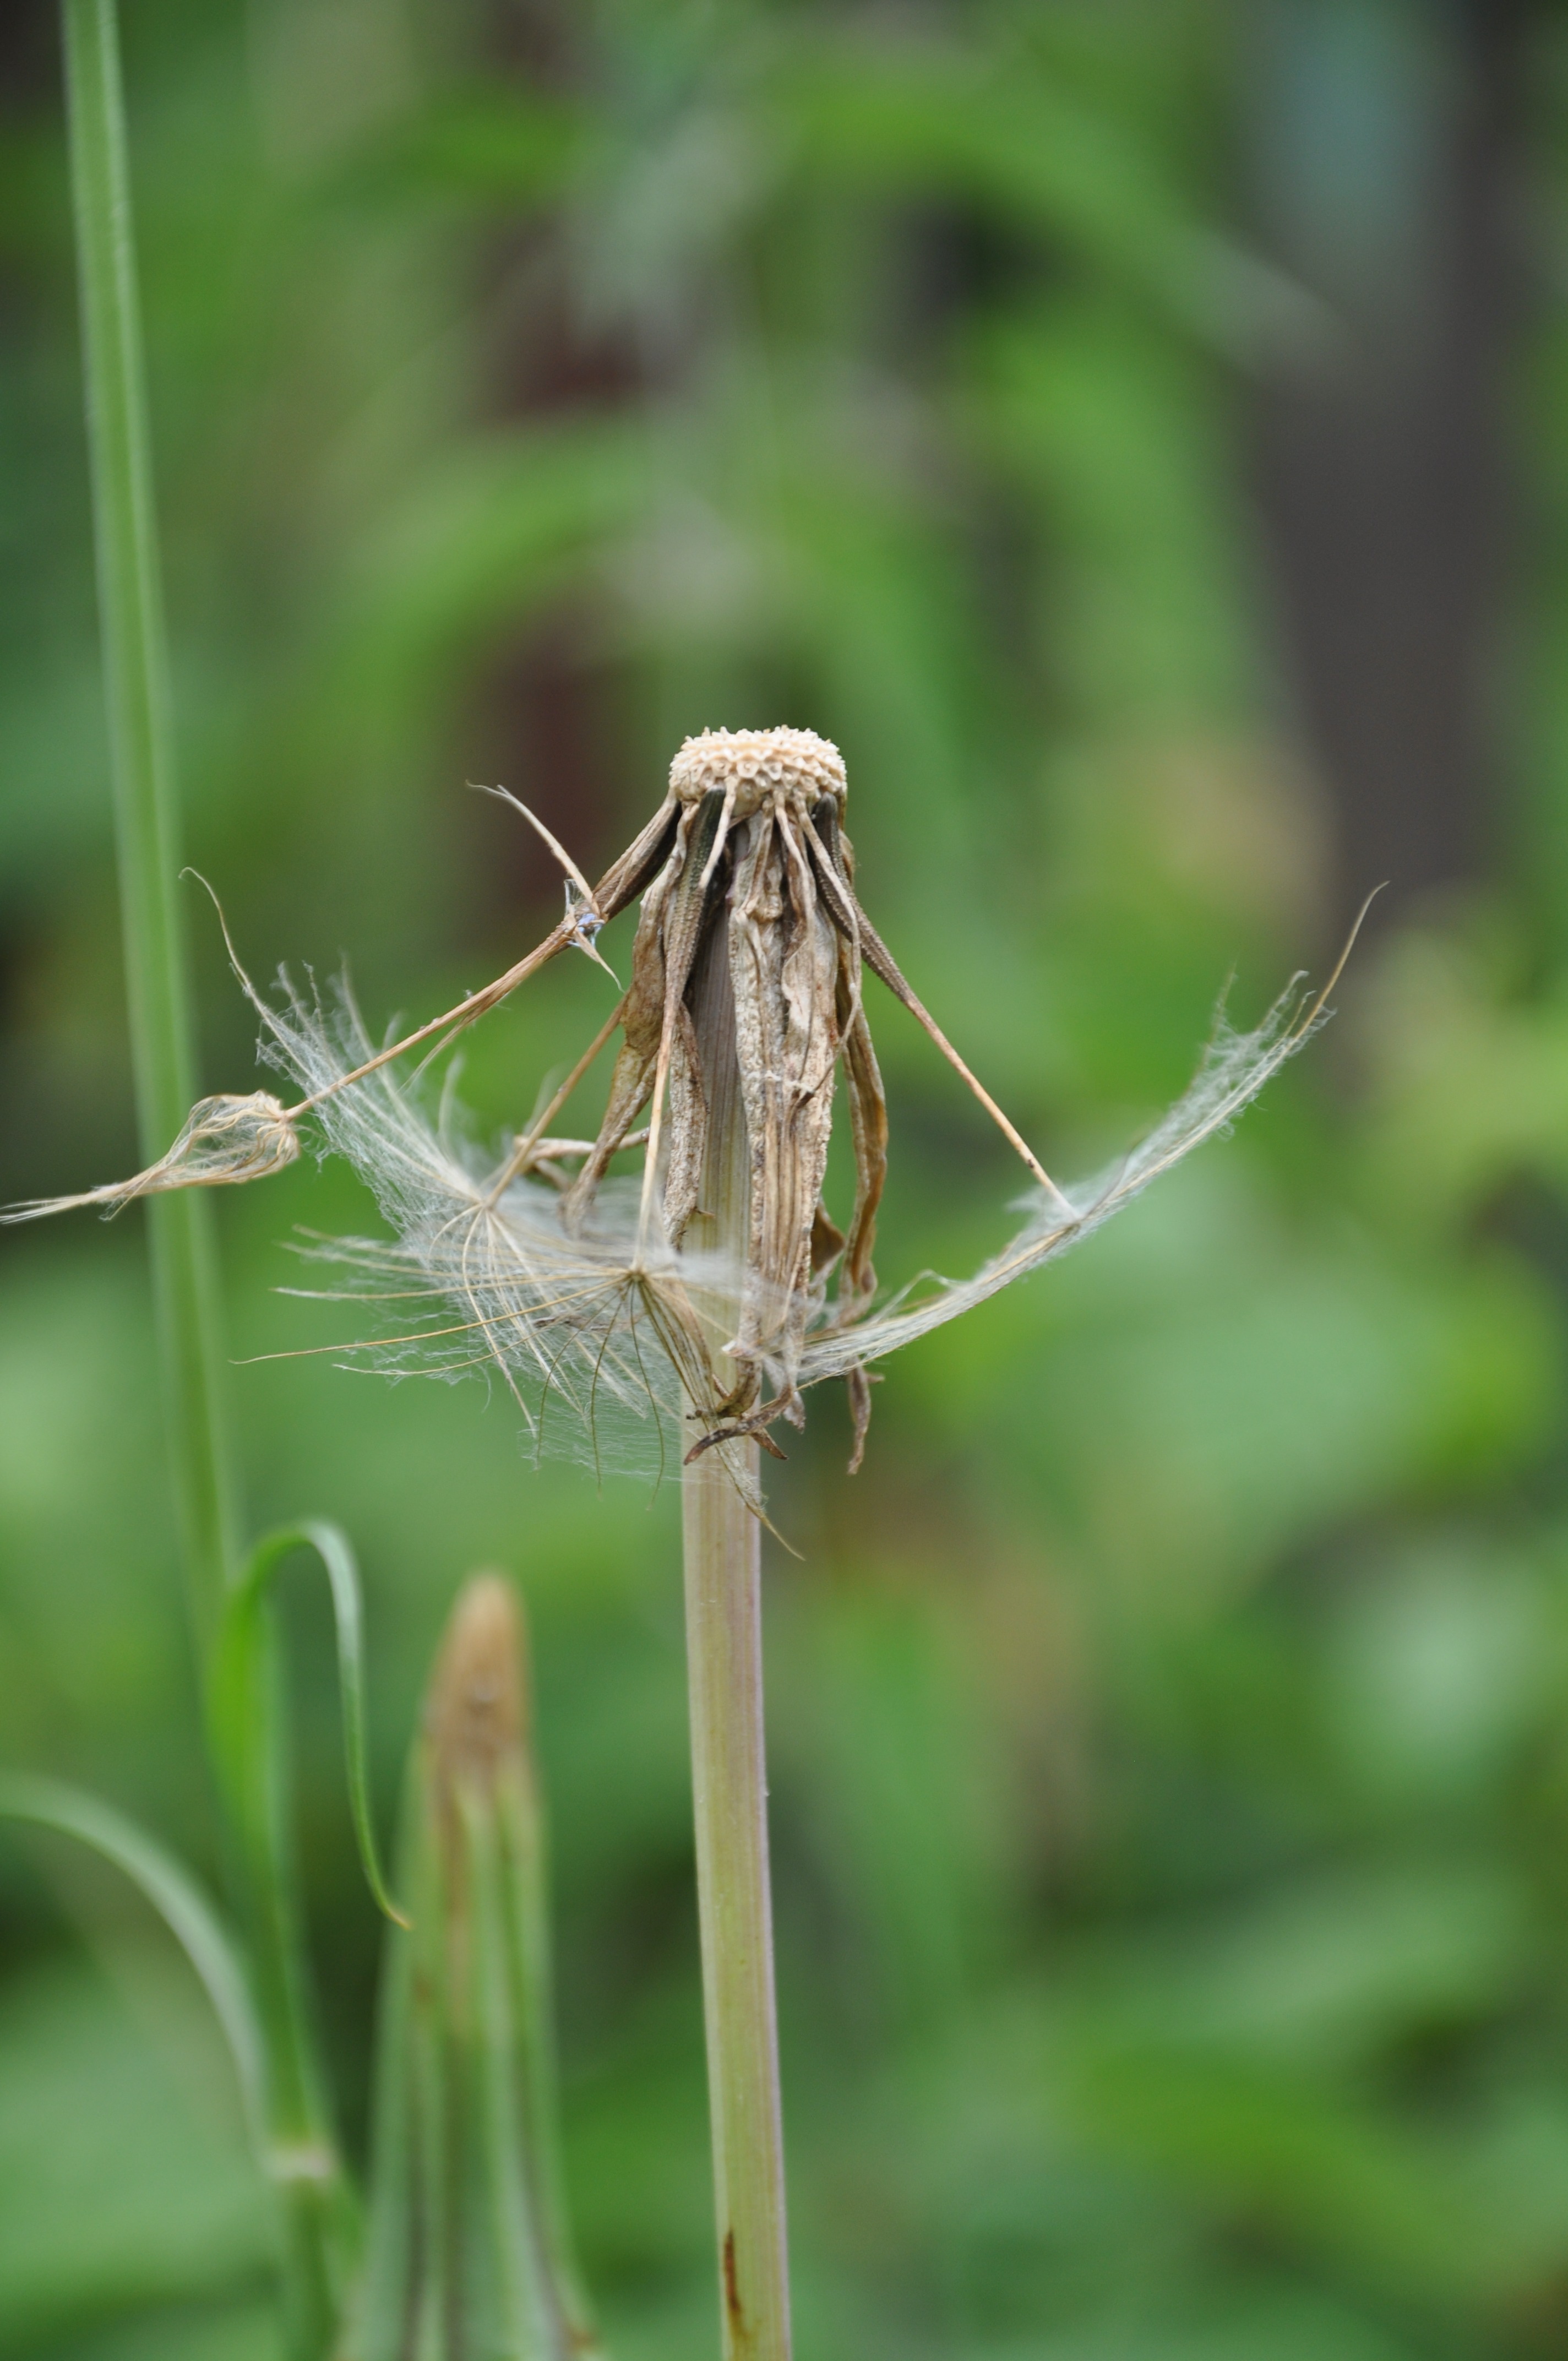
nature, grass, meadow, dandelion, prairie, flower, wildlife, green, insect, fauna, invertebrate, close up, dragonfly, macro photography, arthropod, taraxacum officinale, plant stem, dragonflies and damseflies